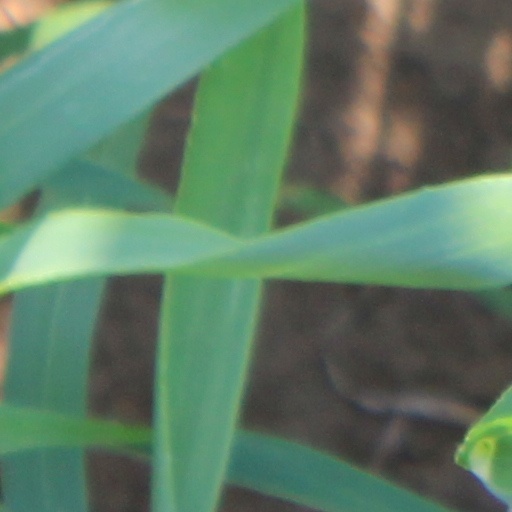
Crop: wheat